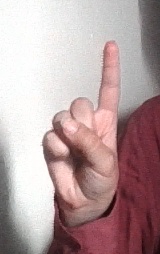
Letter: bb